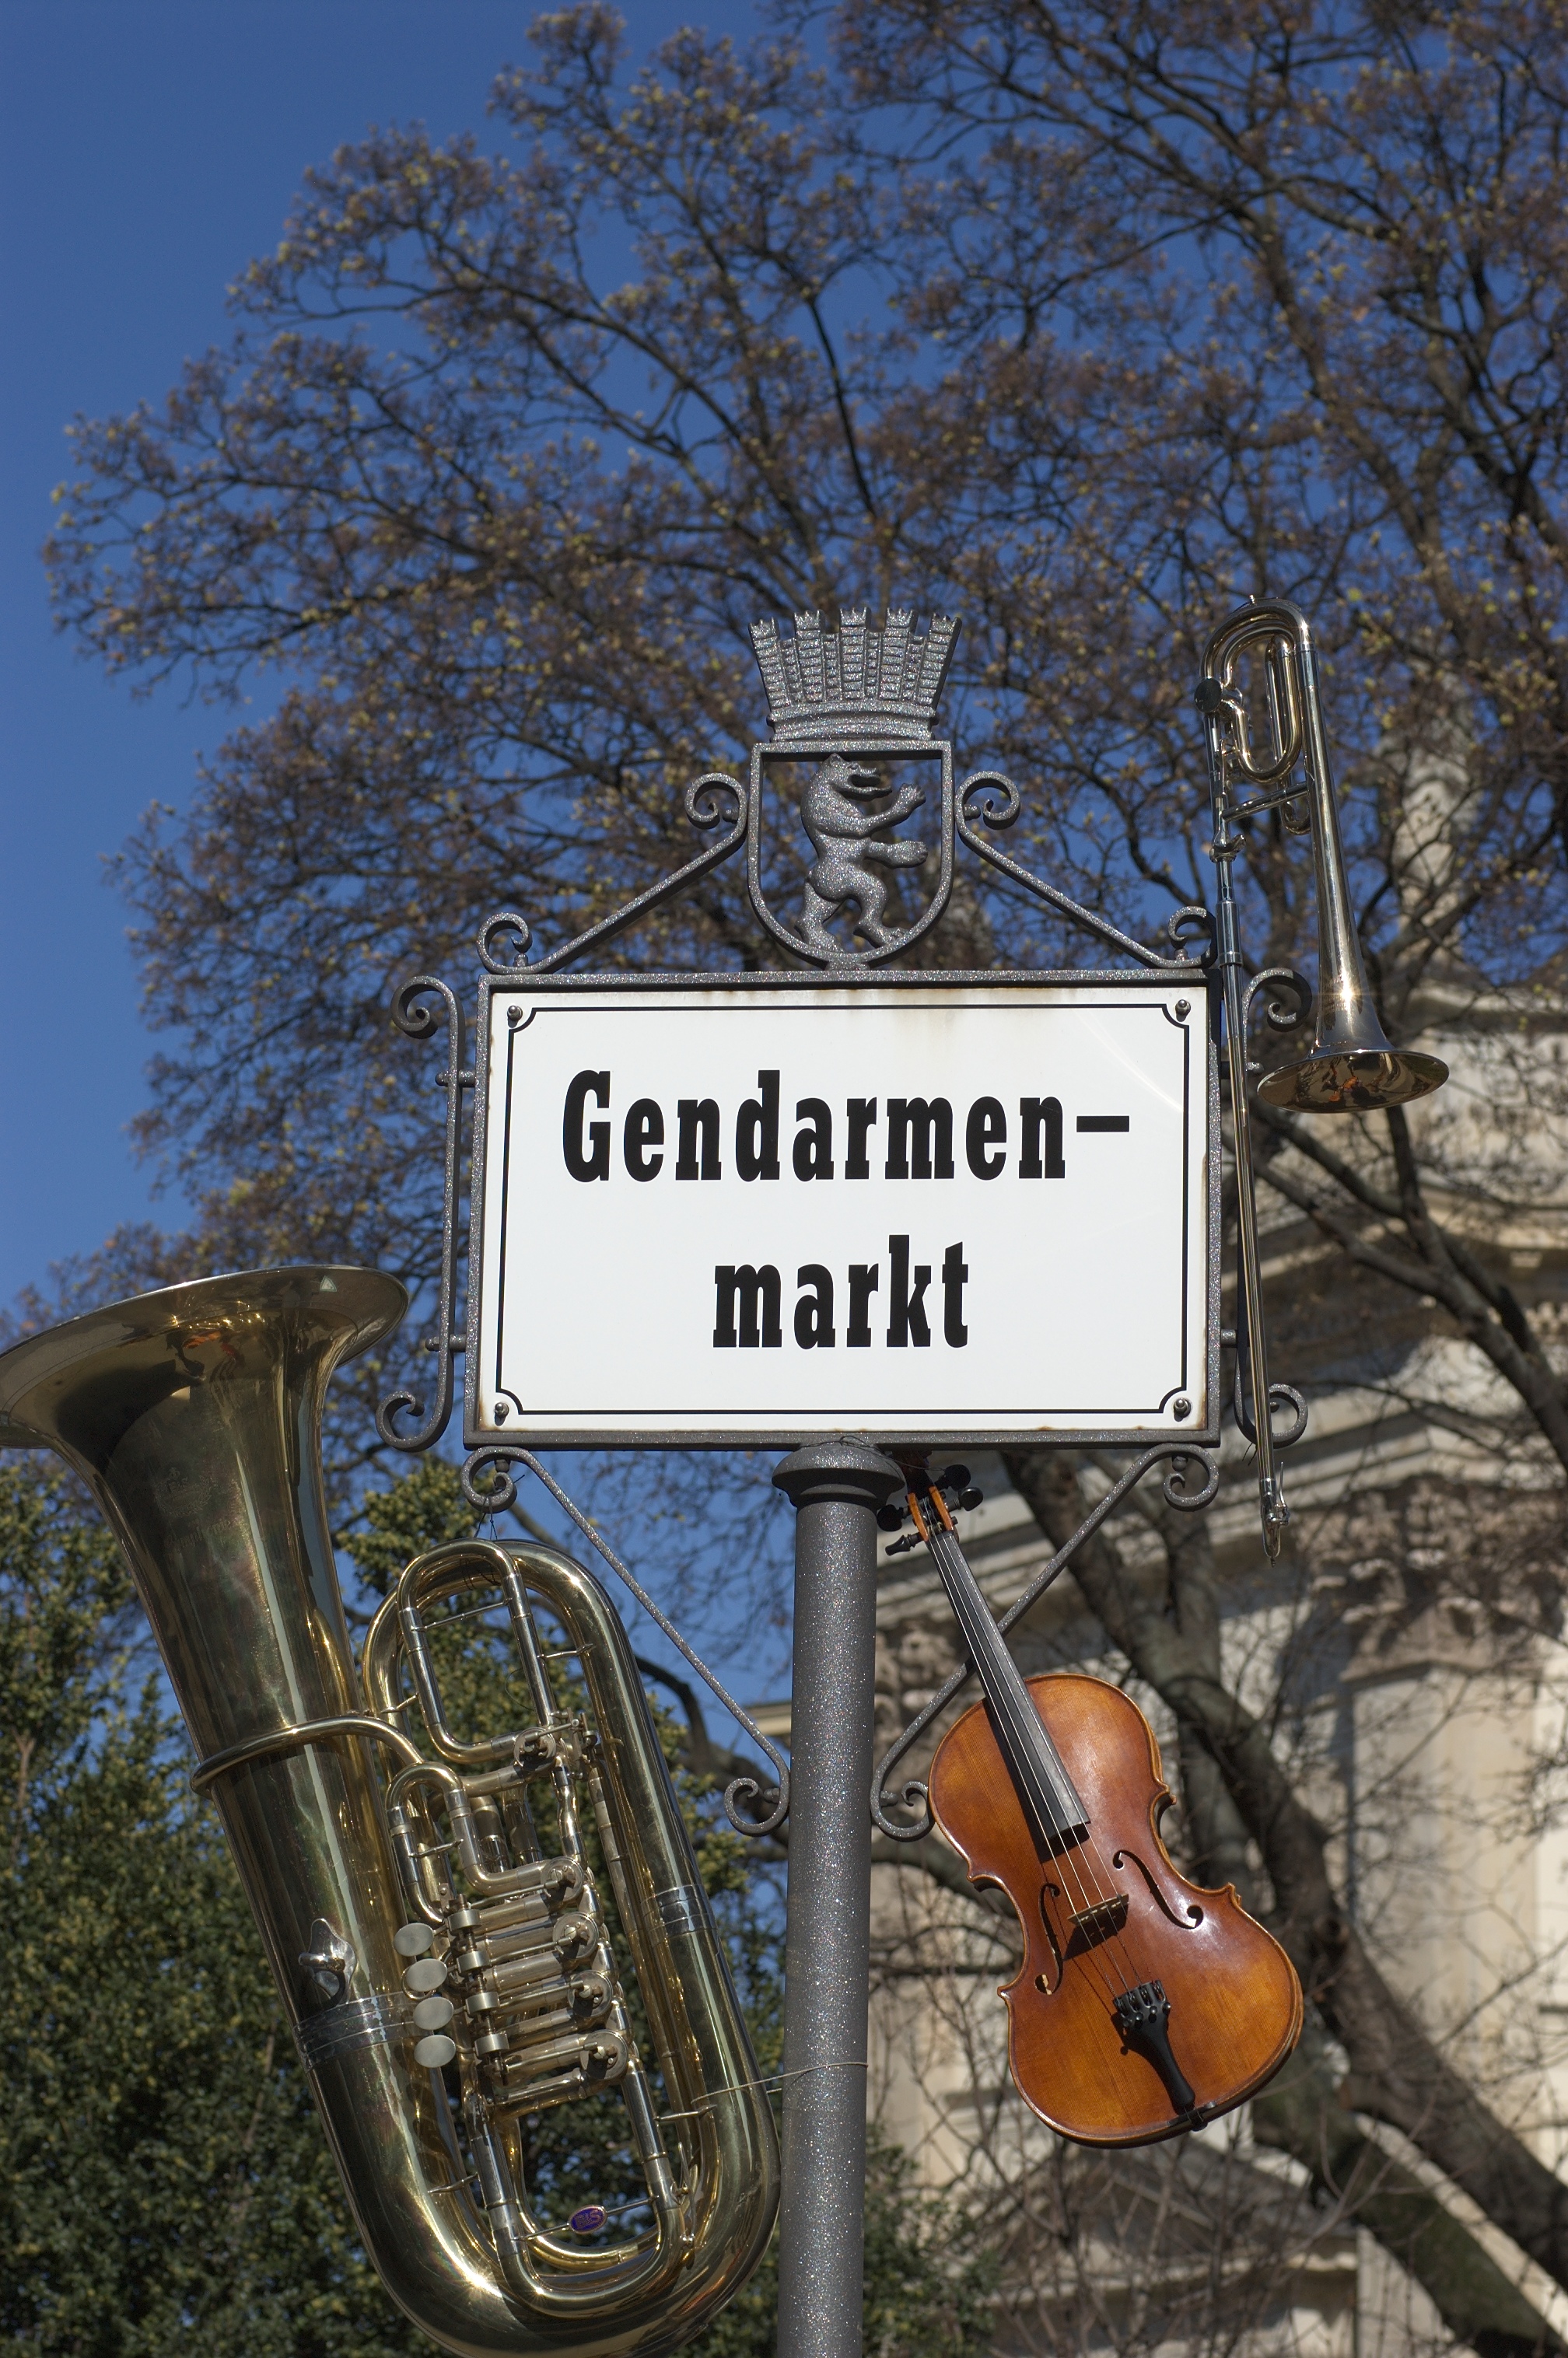
tree, sky, sign, street sign, signage, musical instrument, 2012, rawtherapee, germany, deutschland, berlin, pentax, lenstagged, steffenzahn, k100d, justpentax, berlinmitte, iamflickr, cosina, voigtlander, 58mm, nokton, cosinavoigtlnder, 58mmf14, 58mm14, nokton58mmf14slii, 58mmf14nokton, wind instrument, brass instrument, mellophone